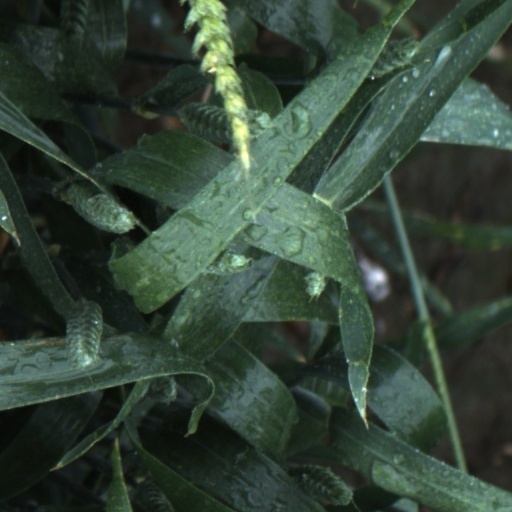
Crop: wheat